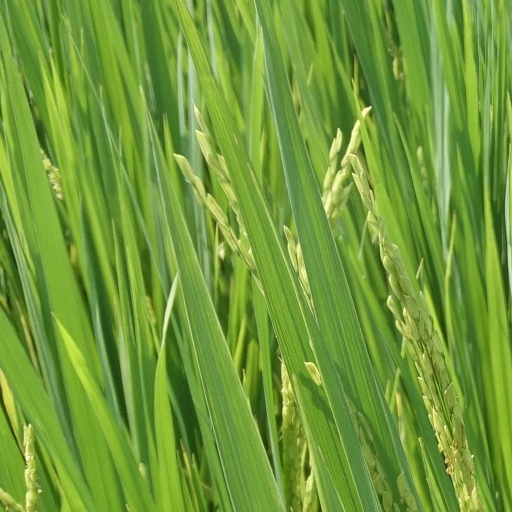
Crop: rice